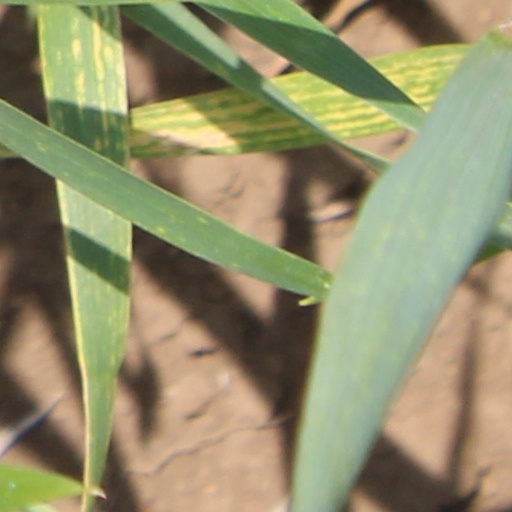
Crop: wheat